List of Oreimo episodes

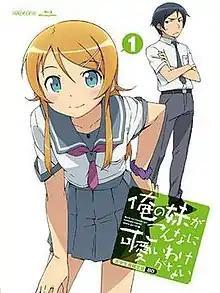
Cover art of the first BD compilation released by Aniplex, featuring main characters Kirino (left) and Kyosuke Kosaka (right)

The Japanese anime television series "Ore no Imōto ga Konna ni Kawaii Wake ga Nai", also known as "Oreimo", is based on the light novel series of the same name, written by Tsukasa Fushimi, with illustrations provided by Hiro Kanzaki. It is directed by Hiroyuki Kanbe and produced by the animation studio AIC Build and production company Aniplex. Kana Ishida and Tetsuya Kawakami are the chief animators, and the main character designer is Hiroyuki Oda. The screenplay was written by Hideyuki Kurata, with Tsukasa Fushimi writing episode nine. Composed by Satoru Kōsaki, the music is produced by Aniplex with Satoshi Motoyama as the sound director. The story depicts high school student Kyosuke Kosaka who discovers that his standoffish younger sister Kirino is actually an otaku with an extensive collection of moe anime and younger sister-themed eroge she has been collecting in secret. Kyosuke quickly becomes Kirino's confidant for her secret hobby.